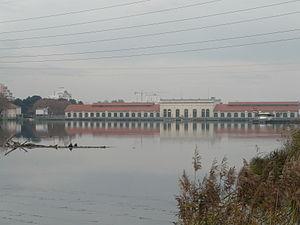
Centrale hydroélectrique de Cusset (Villeurbanne) et canal de Jonage
Vaulx-en-Velin, prononcé [voɑ̃vlɛ̃] ou [voɑ̃vəlɛ̃], est une commune française située dans la métropole de Lyon en région Auvergne-Rhône-Alpes. Située dans la banlieue est de Lyon, elle fait partie des communes dites de l'Est lyonnais, tout comme Bron ou Décines-Charpieu. Ses habitants sont appelés les Vaudais.